Architecture of Kansas City

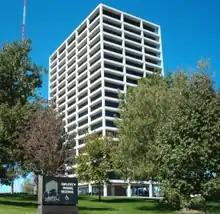
Landmark Tower is formerly the BMA Building.

Kansas City had a building boom in the 1970s based on TWA's plans to use the city as the world hub for its new fleet of Boeing 747s and anticipated supersonic transports.